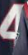
Number: 4